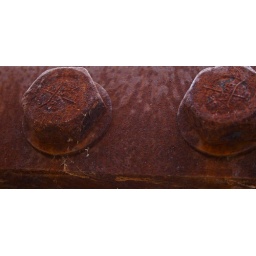
some rusty bolts on a bridge over minnehaha creek near lake nokomis